Senthamizh Selvan

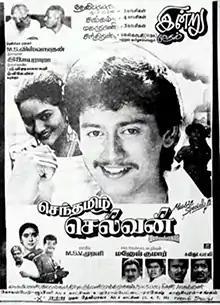
Poster

Senthamizh Selvan is a 1994 Indian Tamil-language action drama film, written and directed by Manoj Kumar. The film stars Prashanth and Madhoo, while music was given by M. S. Viswanathan and Ilaiyaraaja as a team. It was released on 12 August 1994.